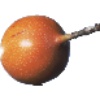
Label: granadilla